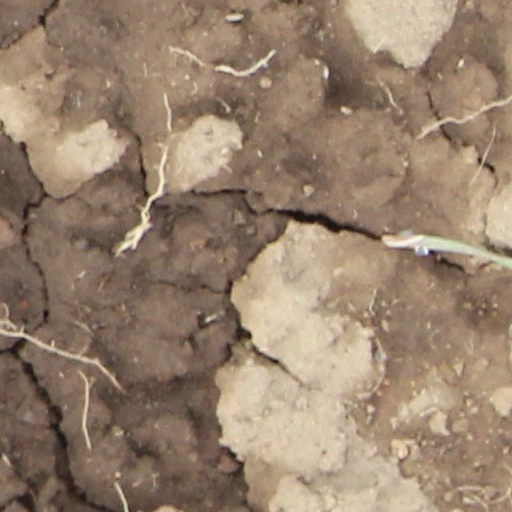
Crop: wheat